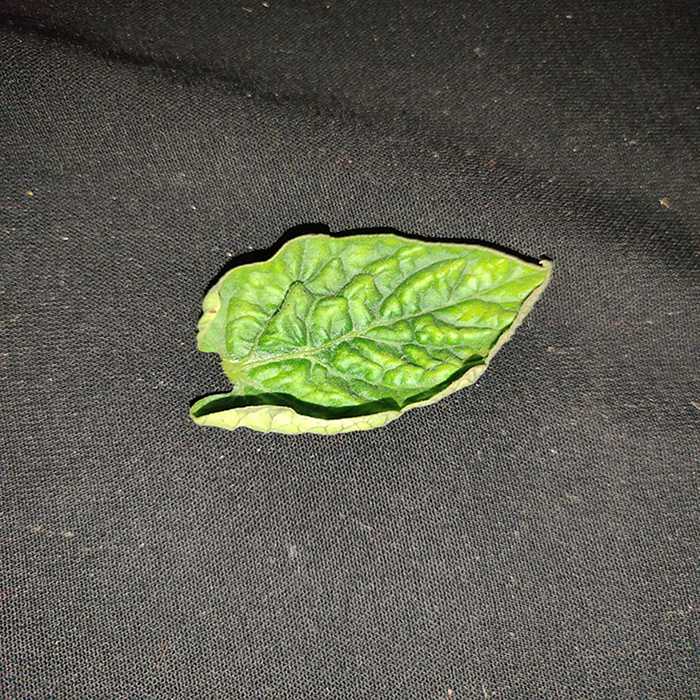
Plant: Tomato
Label: Tomato leaf curl virus